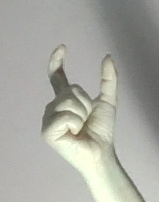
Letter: nun